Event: Nepal Earthquake
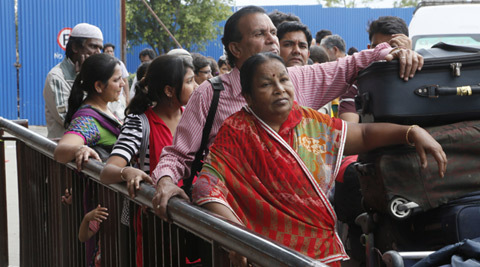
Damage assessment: no_damage